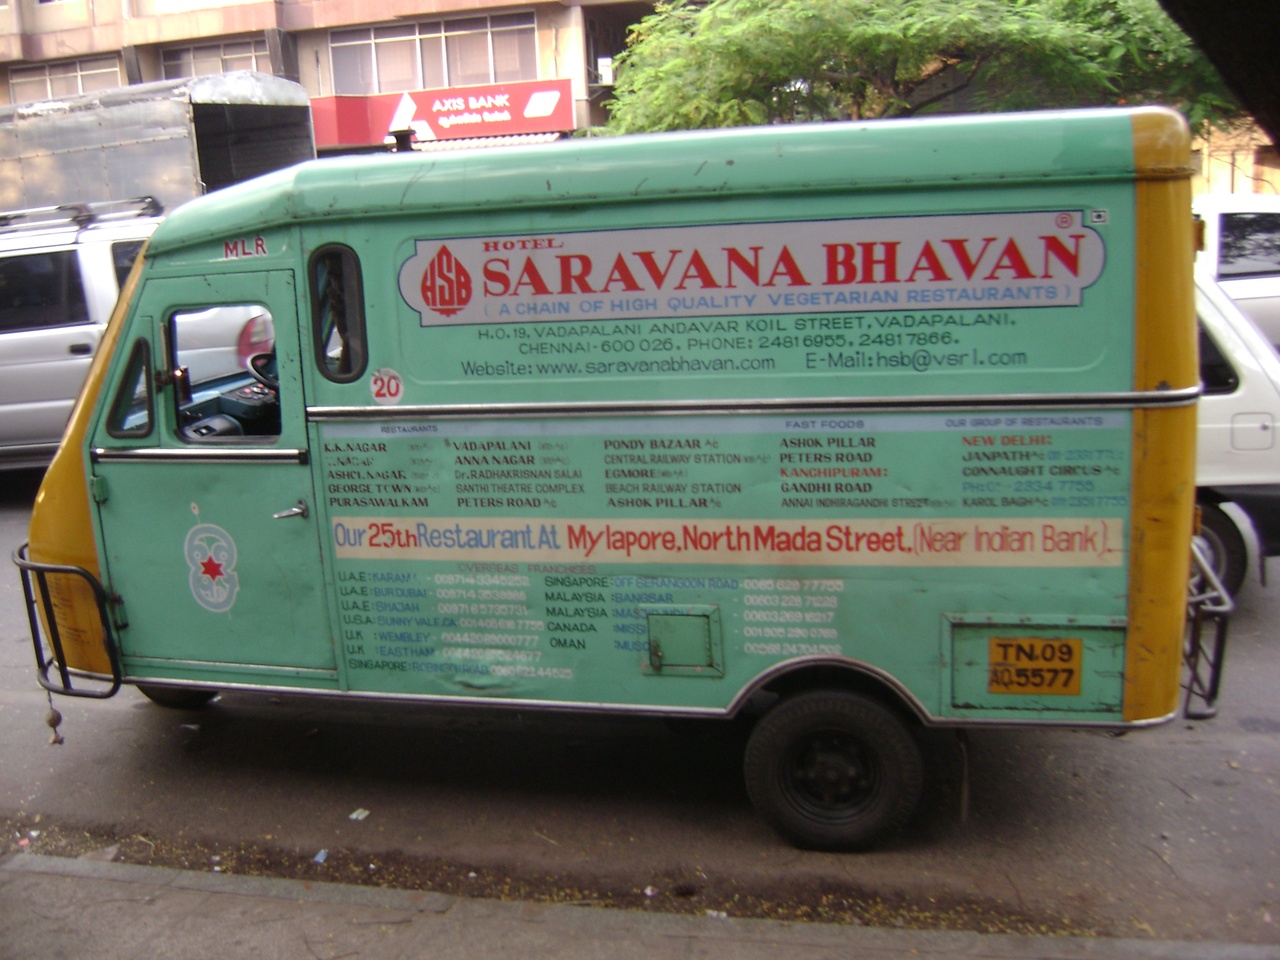
Saravana Bhavan delivery vehicle